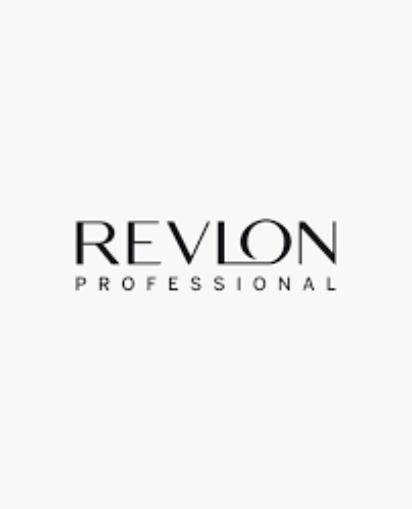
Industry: Necessities